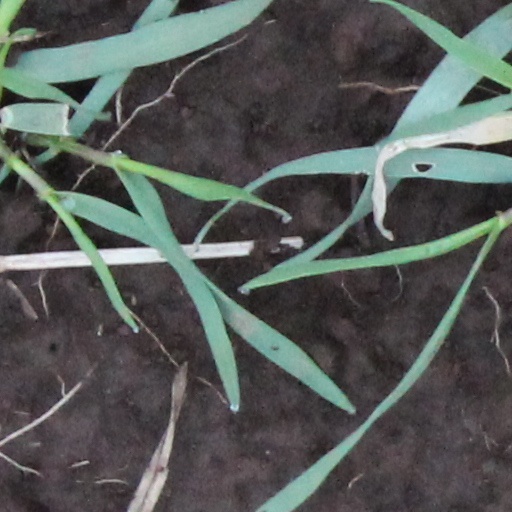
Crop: wheat